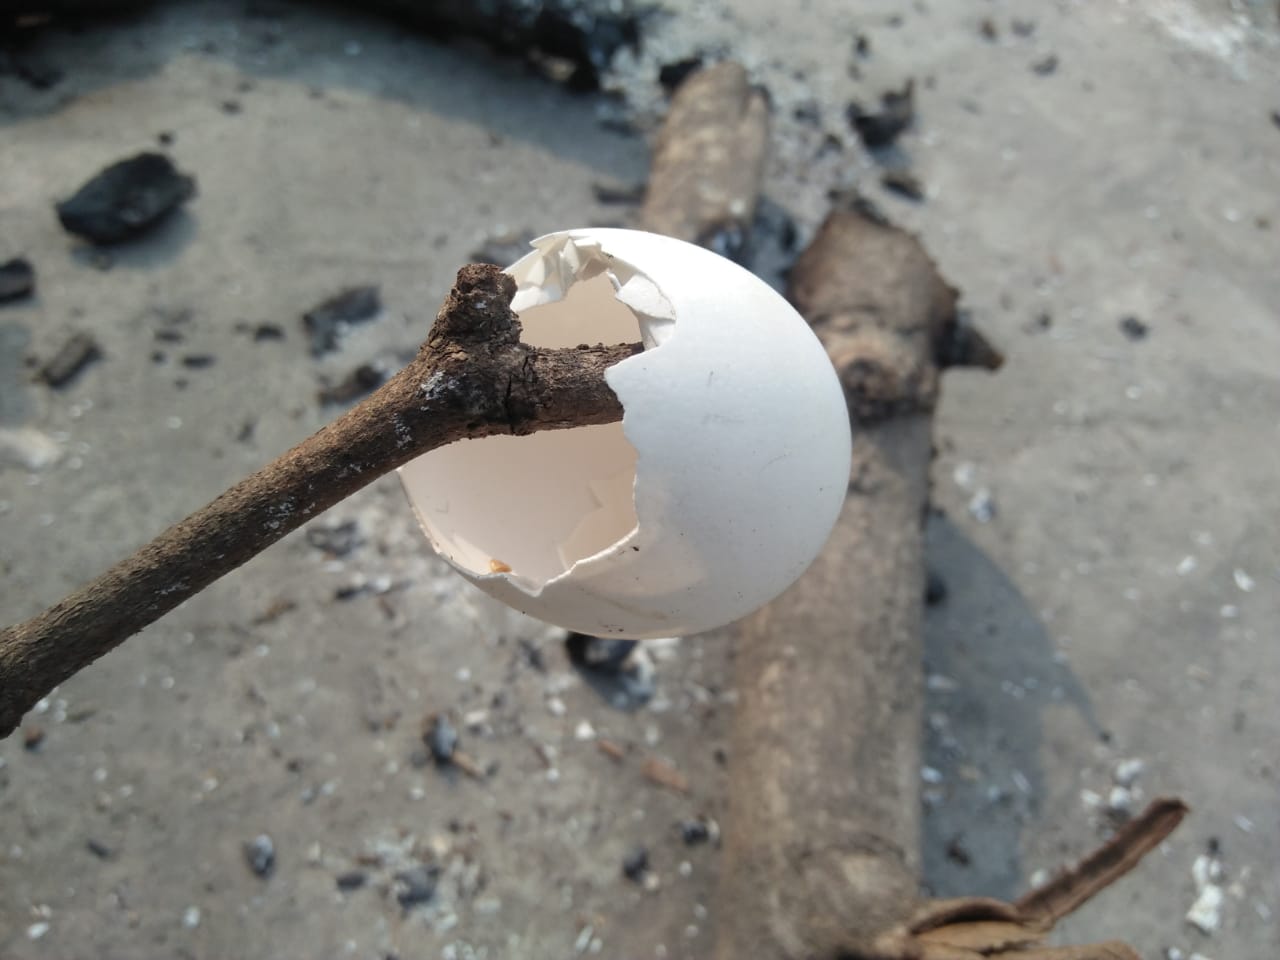
Label: eggshells